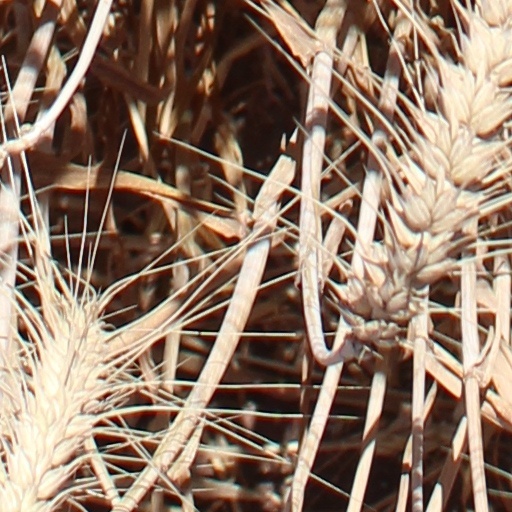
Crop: wheat